The Late Breakfasters

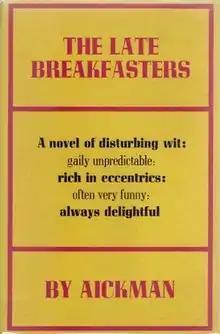
First edition

The Late Breakfasters is a novel by English writer Robert Aickman, first published in the United Kingdom in 1964 by Victor Gollancz. It was reprinted by Chivers in 1978 and by Faber & Faber in 2014. It is the only novel published by the author in his lifetime, who was better known for his short stories..